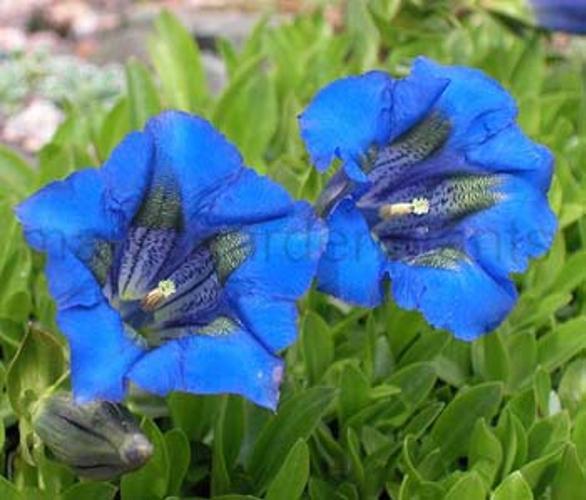
Label: stemless gentian